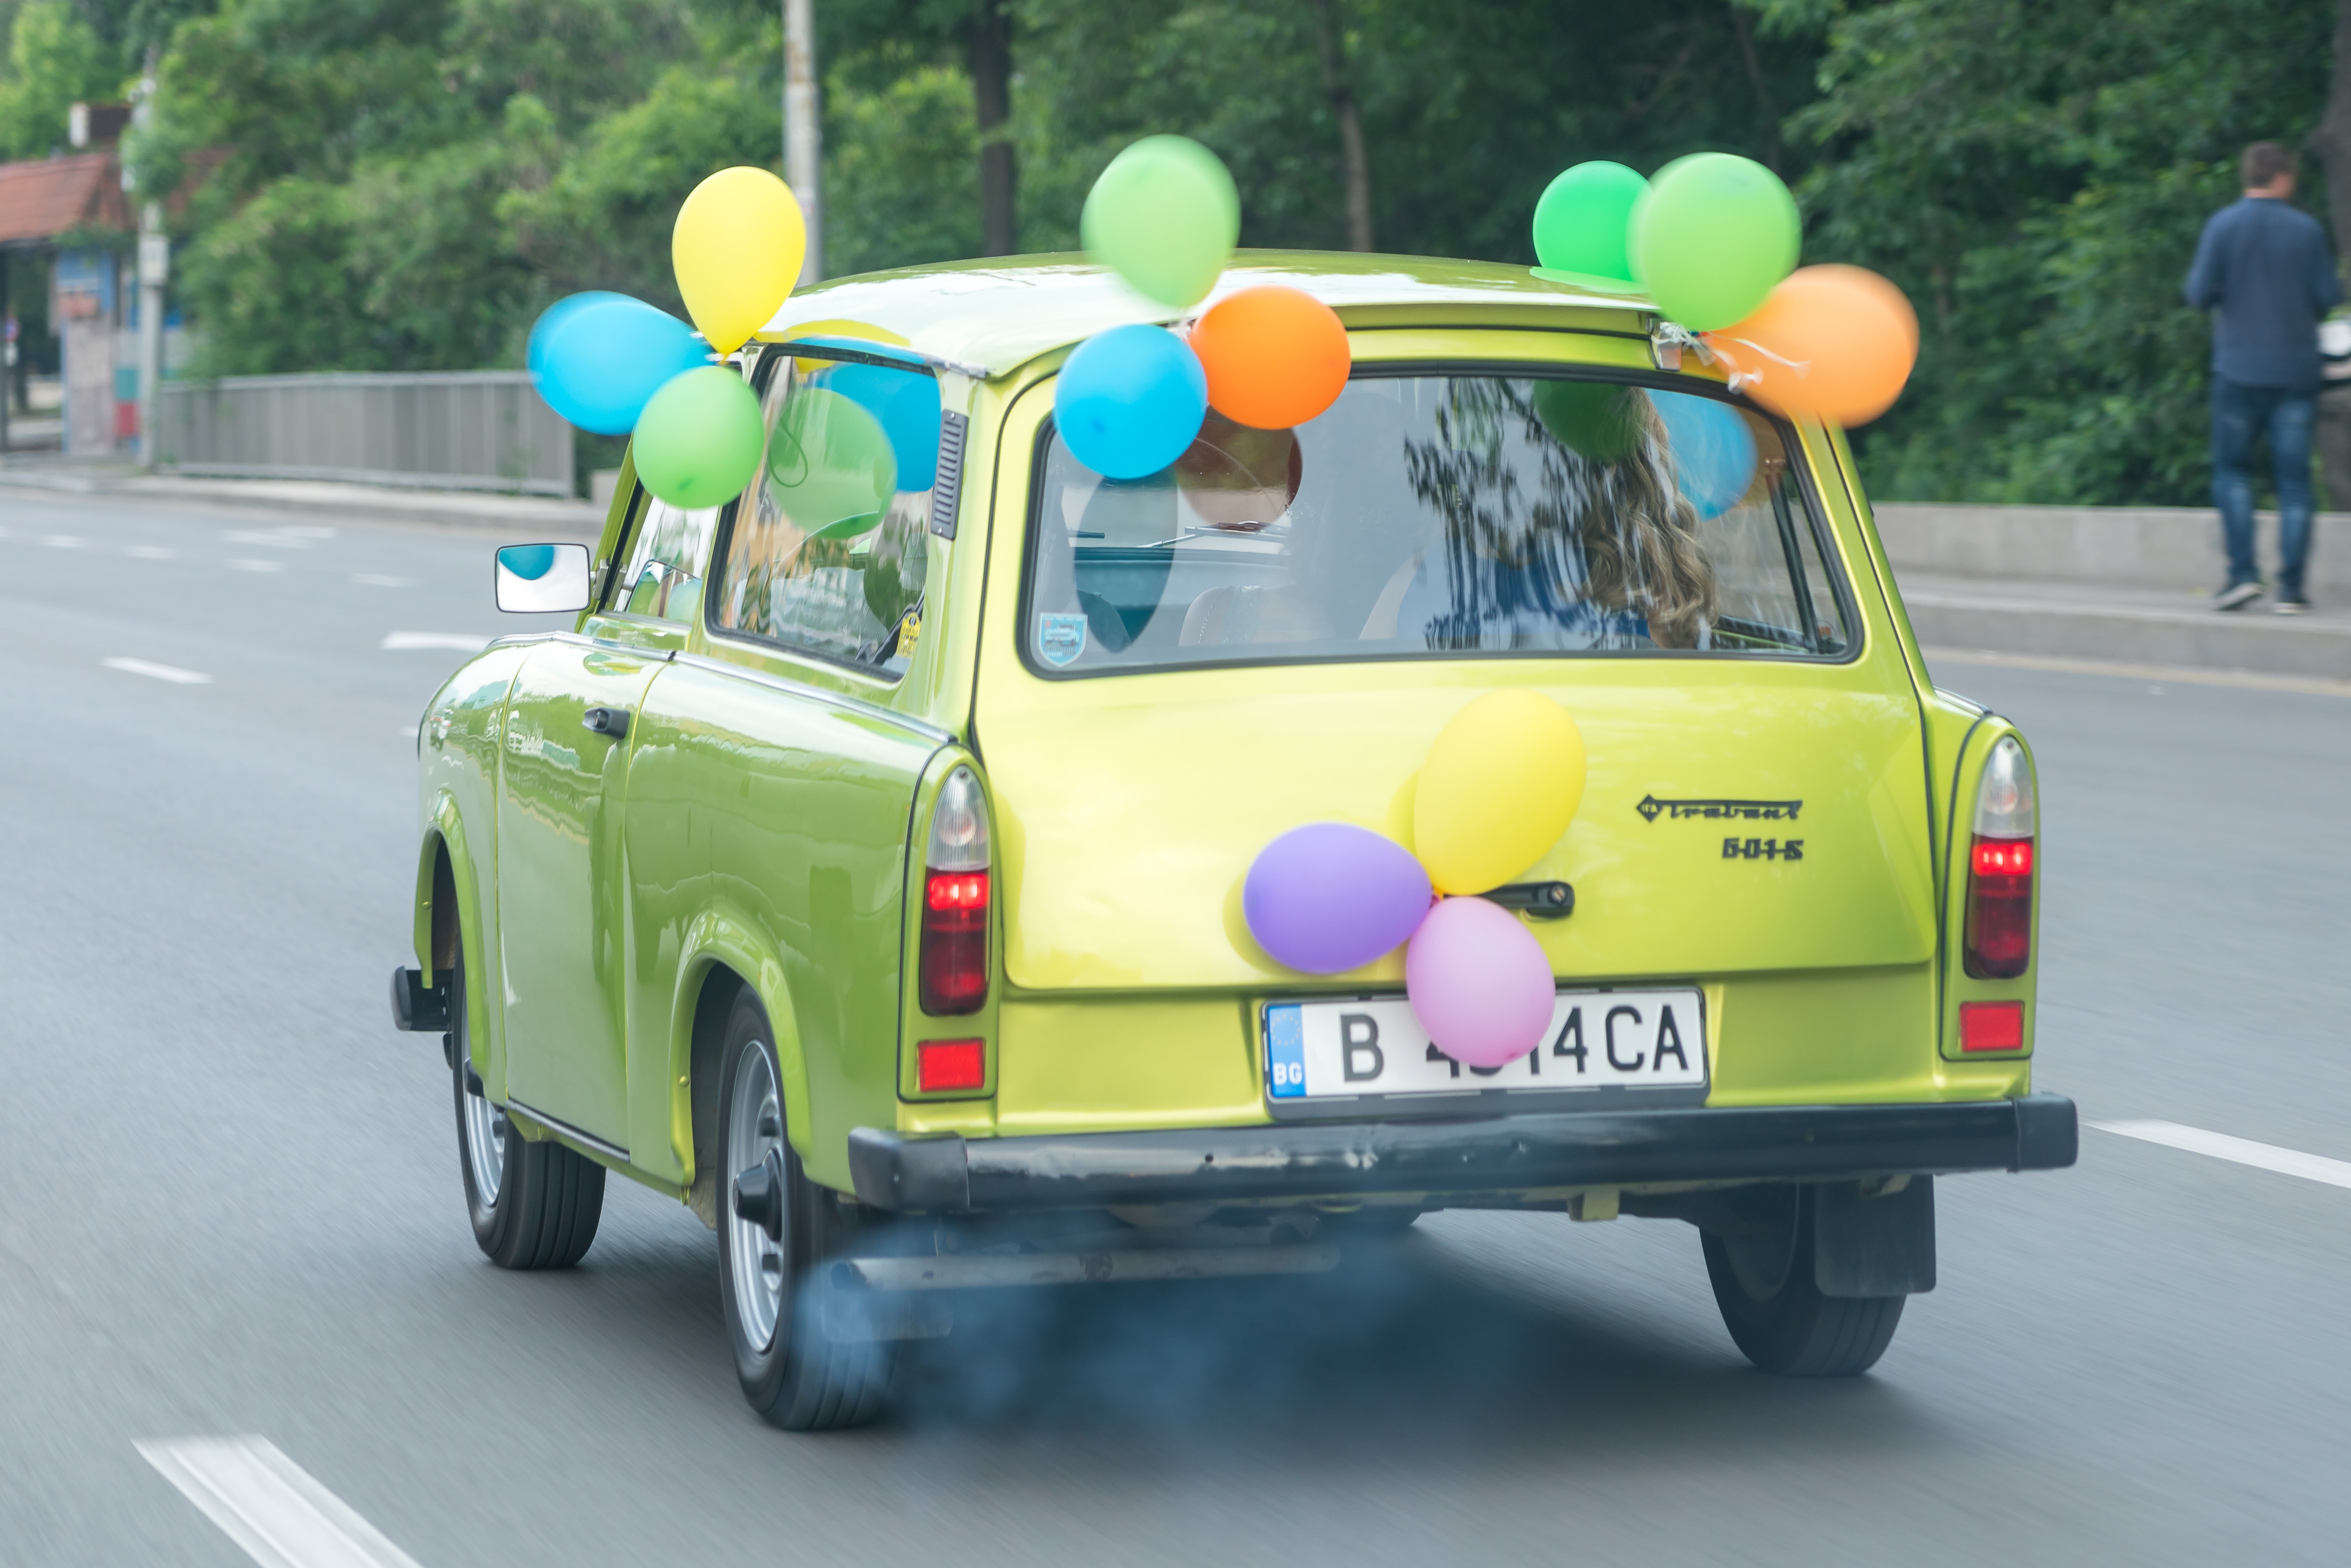
trabant, car, ballons, motor vehicle, vehicle, mode of transport, yellow, transport, taxi, classic car, city car, family car, compact car, subcompact car